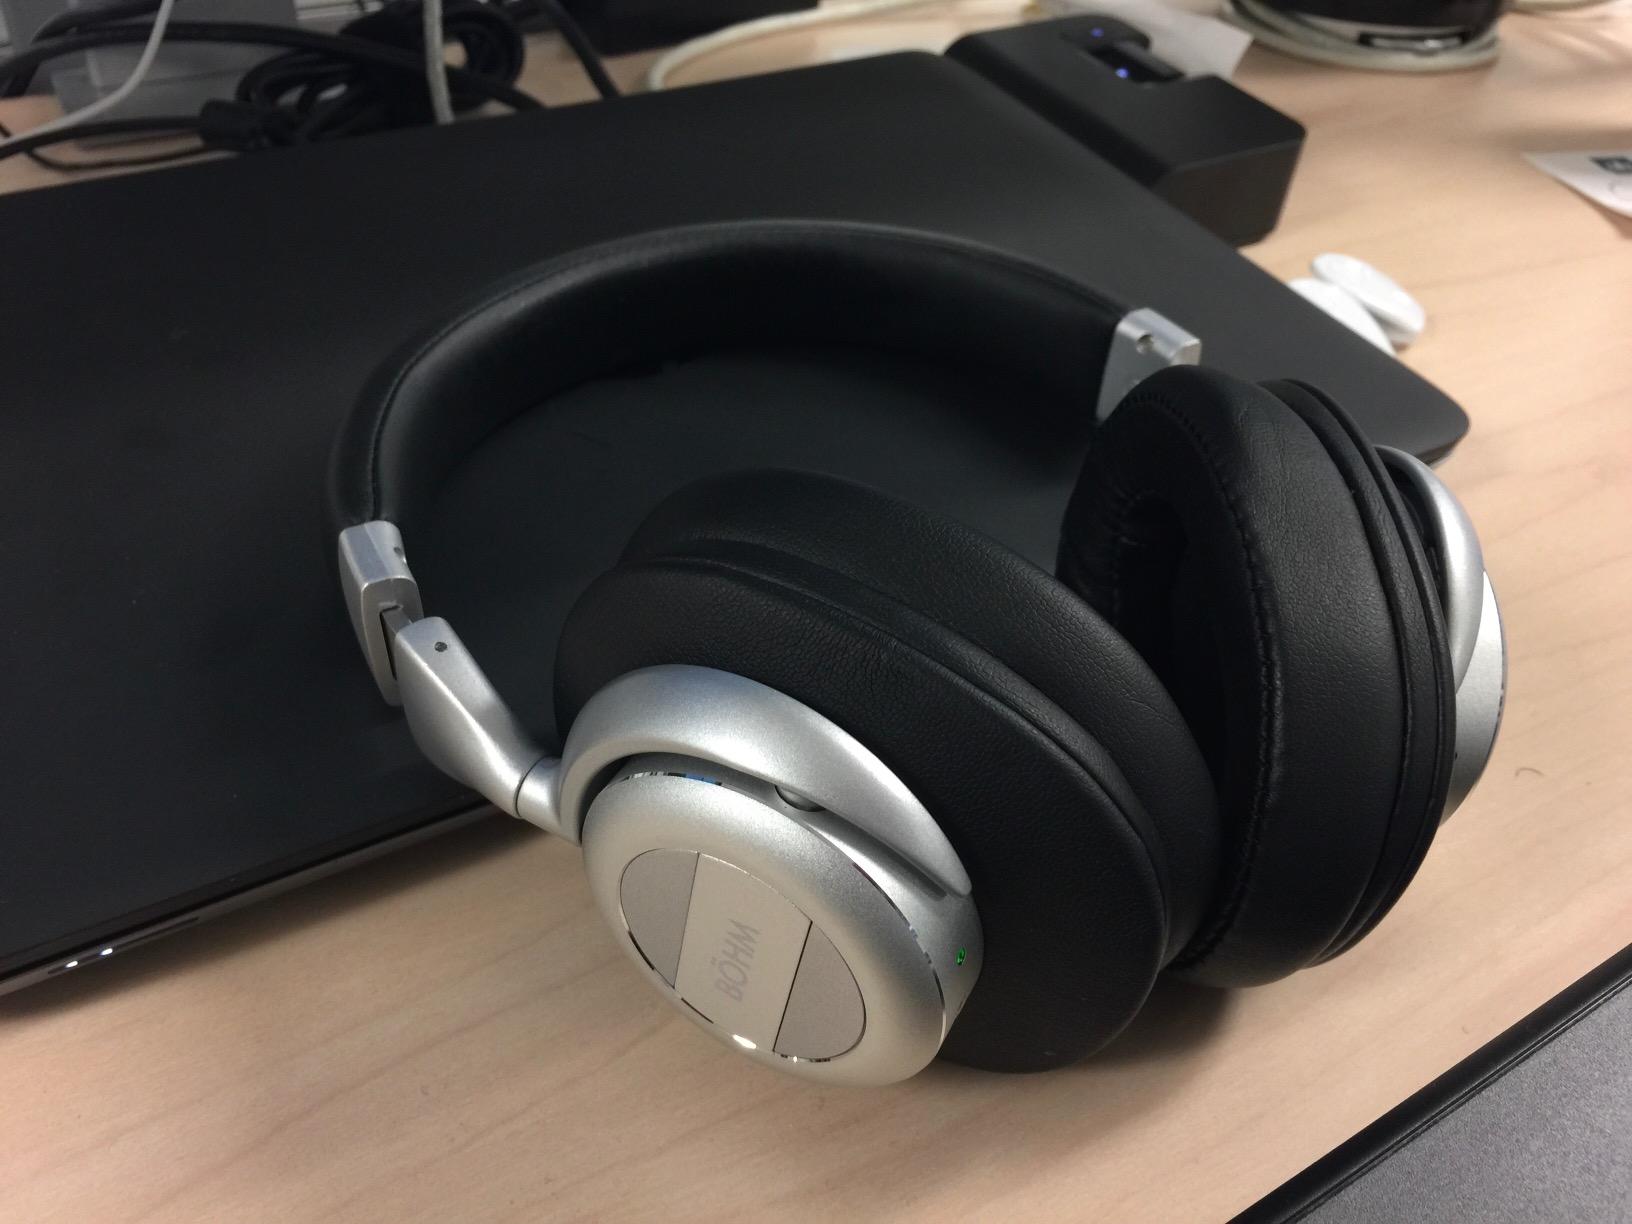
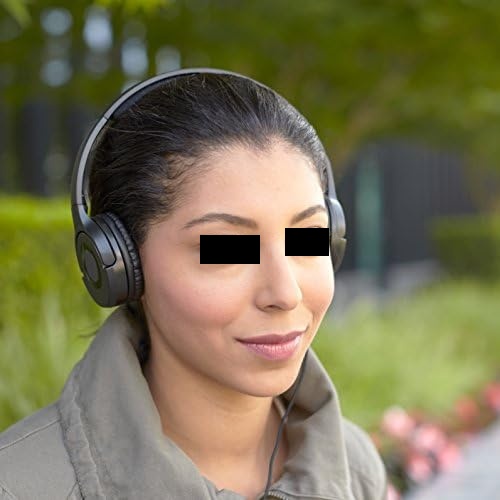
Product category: headphones
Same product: no